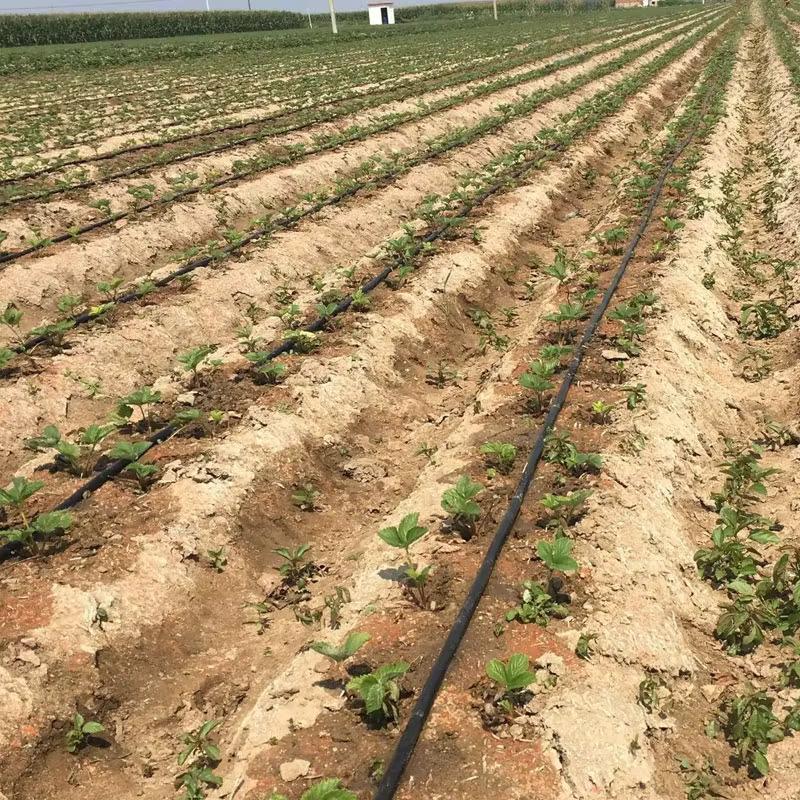
Kilimo cha kuzalisha mbegu bora, kinaendelea kwa ustadi kupitia mimea midogo ya kijani kibichi iliyopandwa kwa hatua sahihi juu ya matuta, kila mche ukiwa na nafasi ya kutosha kwa ajili ya kukua vizuri katika udongo wenye rutuba. Mpangilio makini wa shamba hili, unaakisi dhamira ya kupata mbegu zenye ubora wa hali ya juu, kwa matumizi ya msimu ujao wa kilimo.